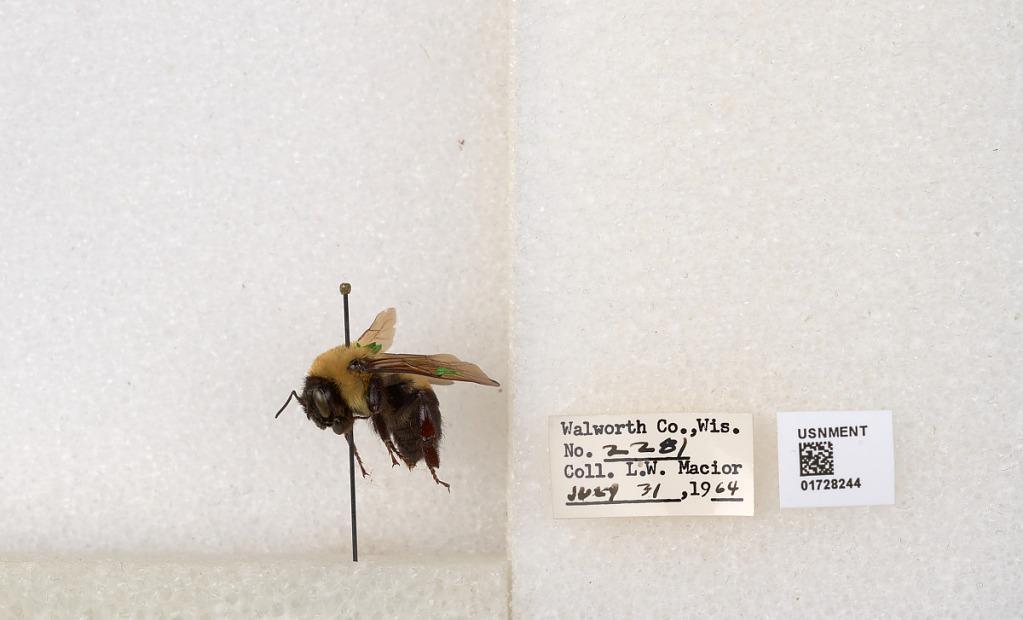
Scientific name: Bombus (Separatobombus) griseocollis (De Geer)
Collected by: L. Macior
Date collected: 1964-7-31
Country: United States
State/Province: Wisconsin
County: Walworth
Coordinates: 42.6685, -88.5419